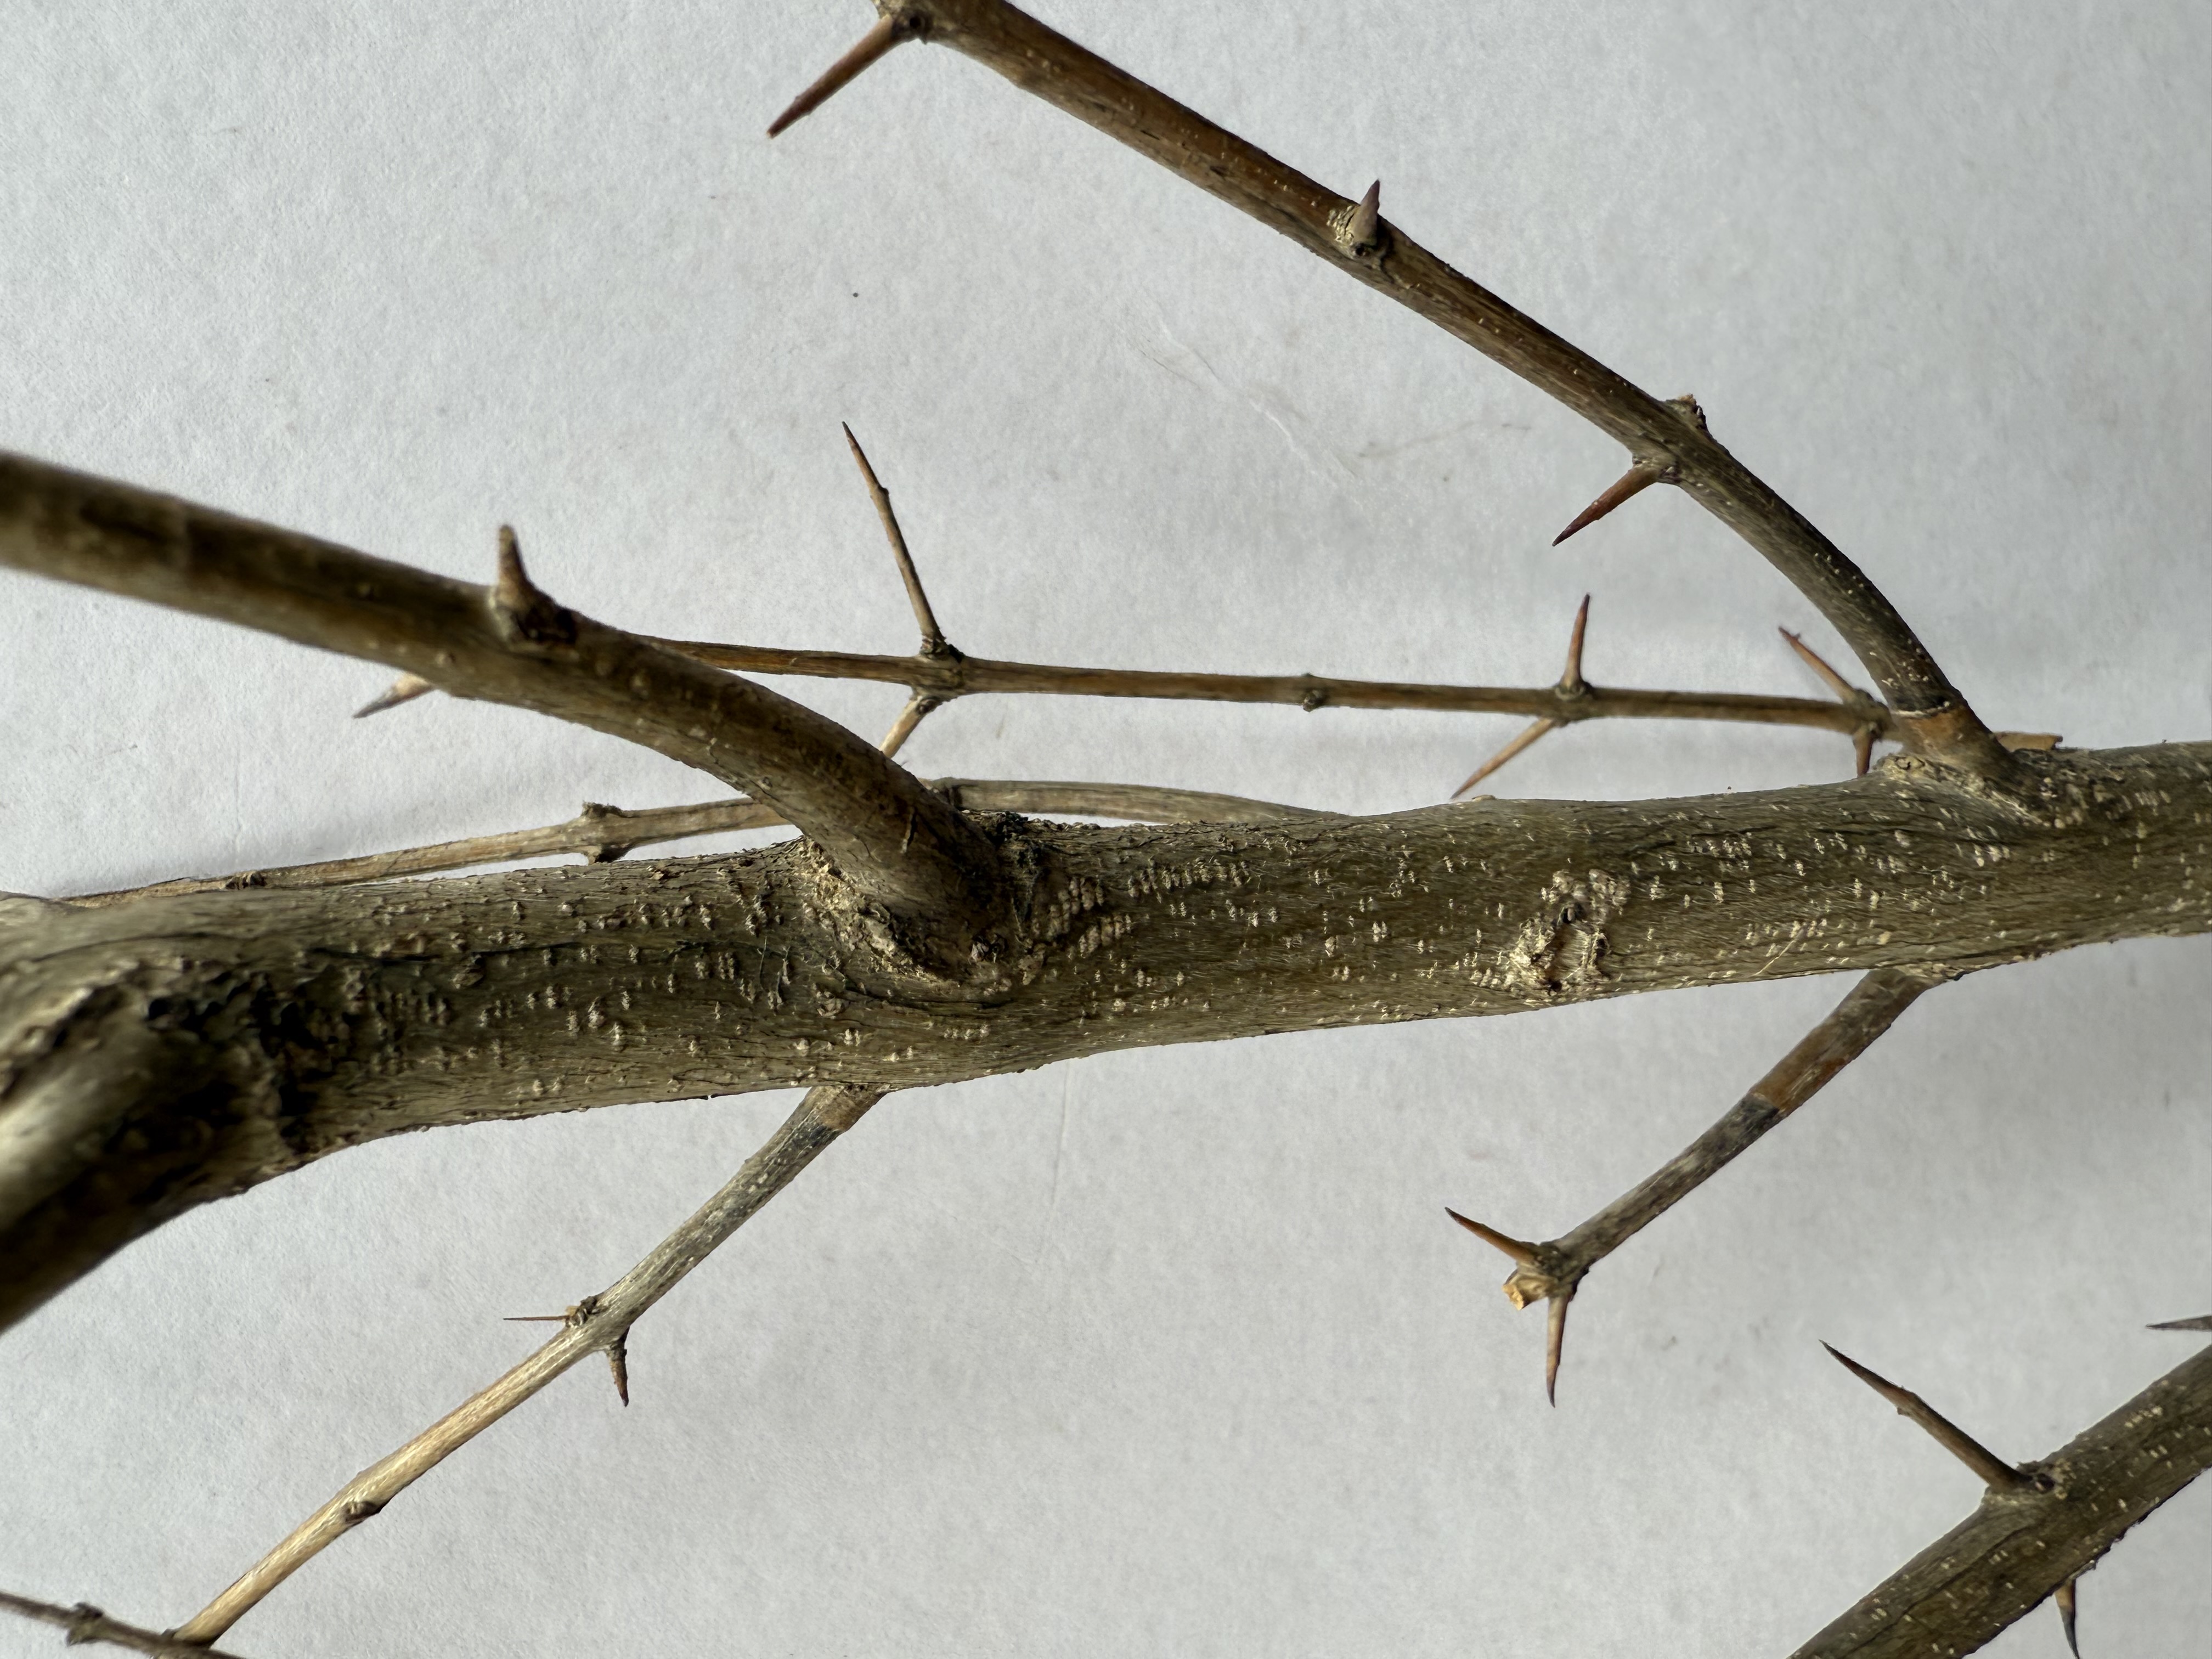
Variety: Pomegranate